Martin Agronsky

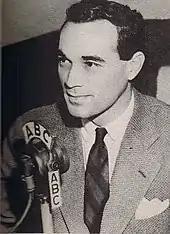
Agronsky in 1946

Agronsky maintained his prominence as a radio journalist for ABC following the war. An early proponent of civil rights, when president Harry S. Truman gave his speech to the NAACP in 1947, Agronsky was sceptical, suggesting that it was "a political gesture"; NAACP president Walter Francis White wrote to Agronsky to disagree, showing the NAACP's support for Truman. In 1948, Agronsky helped to pioneer television coverage of American political conventions, continuing to report from them with the first major television broadcasts in 1952. In 1948, Agronsky had the most sponsors in broadcasting, with 104.